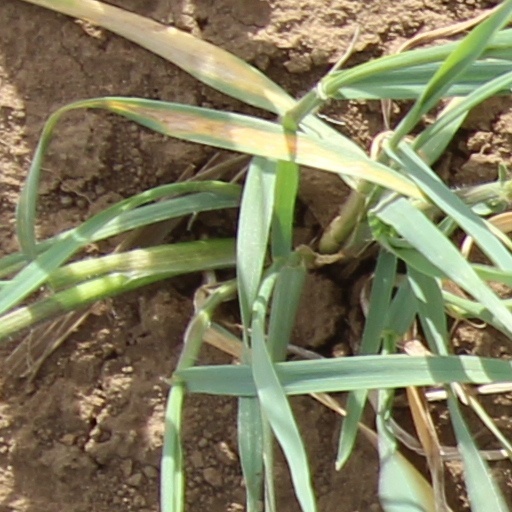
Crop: wheat